Ice hotel

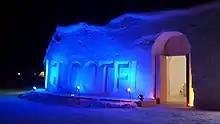
IGLOOTEL Entrance Area

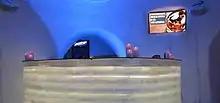
Bar-IGLOO 2016

IGLOOTEL Lapland is located in Piteå, Sweden approx. 100 km south of the Arctic Circle. Every winter IGLOOTEL is being built and designed from scratch in cooperation with engineers and designers. IGLOOTEL consists of different IGLOOs, for example Sleeping-IGLOOs, Event-IGLOOs, an Ice-Bar and an Aurora Spa Area with a wood fired Outdoor Sauna and Hot Tubs. The IGLOOs are connected through hallways, which are also made of snow and ice. IGLOOTEL has an inner surface area of approx. 900 – 1.000 m2.